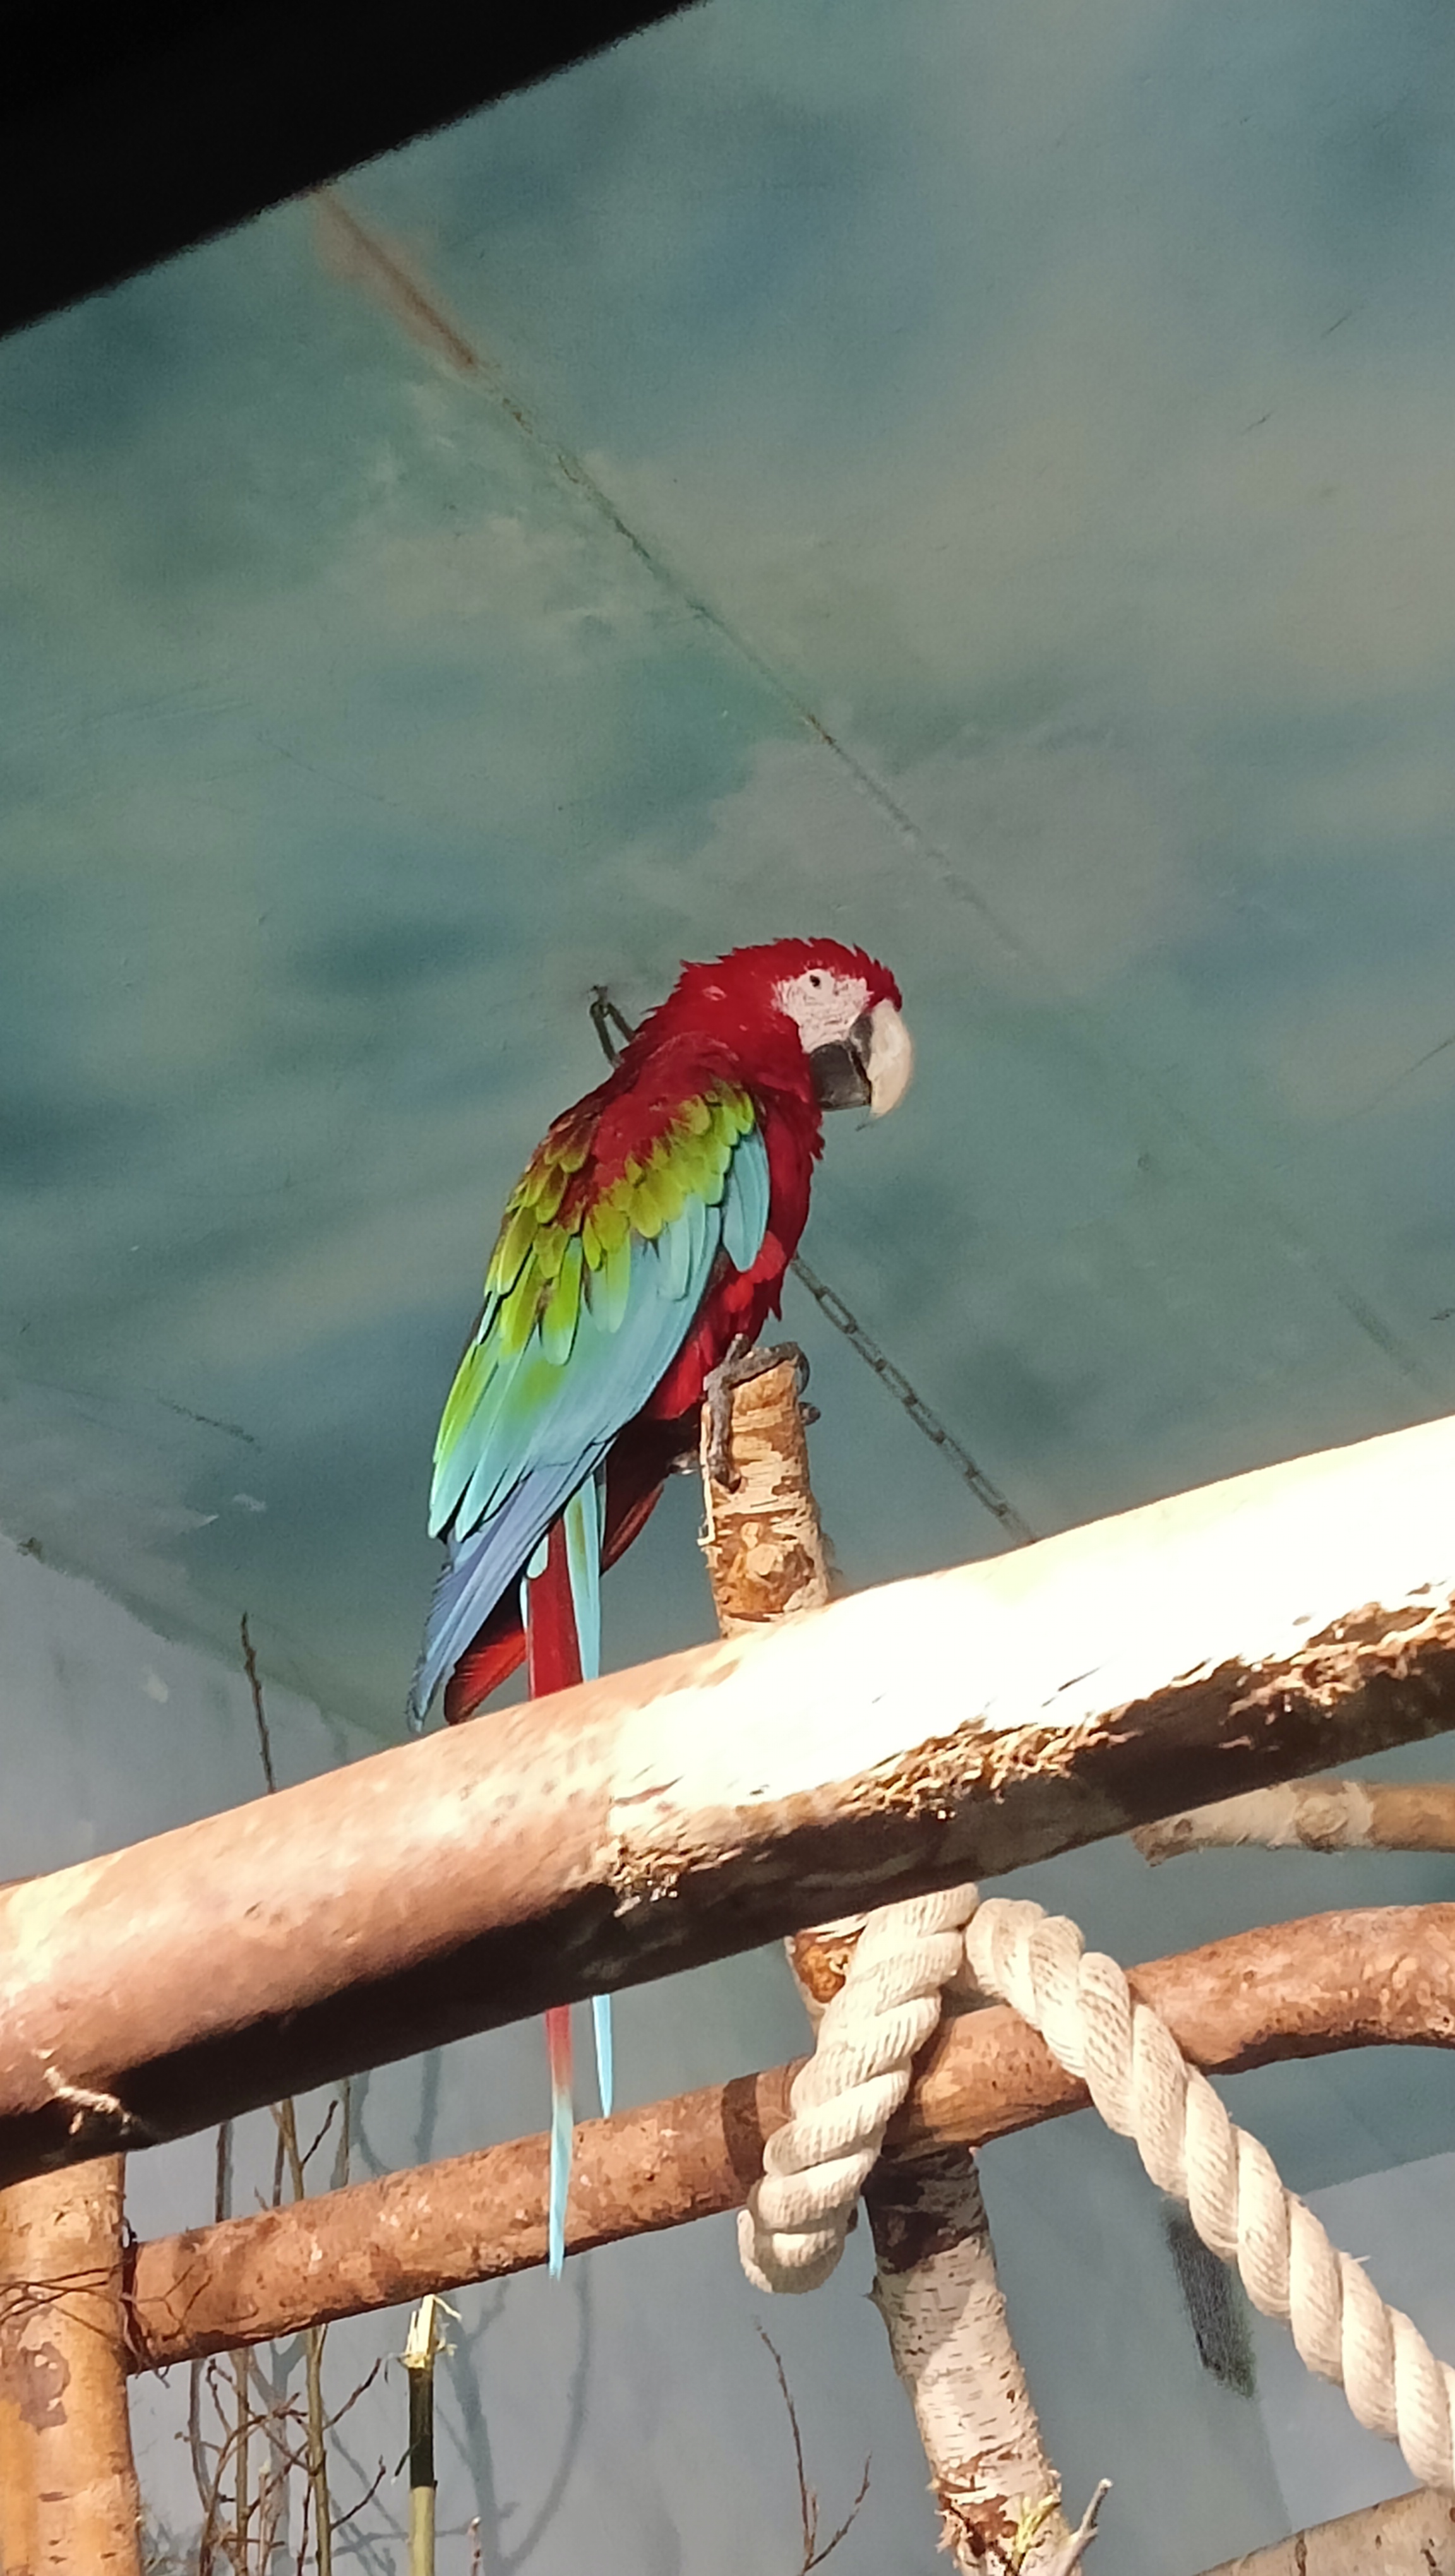
zoo, bird, eye, beak, macaw, parrot, feather, wood, wing, tail, parakeet, twig, cloud, wildlife, natural material, sky, lovebird, electric blue, art, fence, cage, balance, terrestrial animal, perching bird